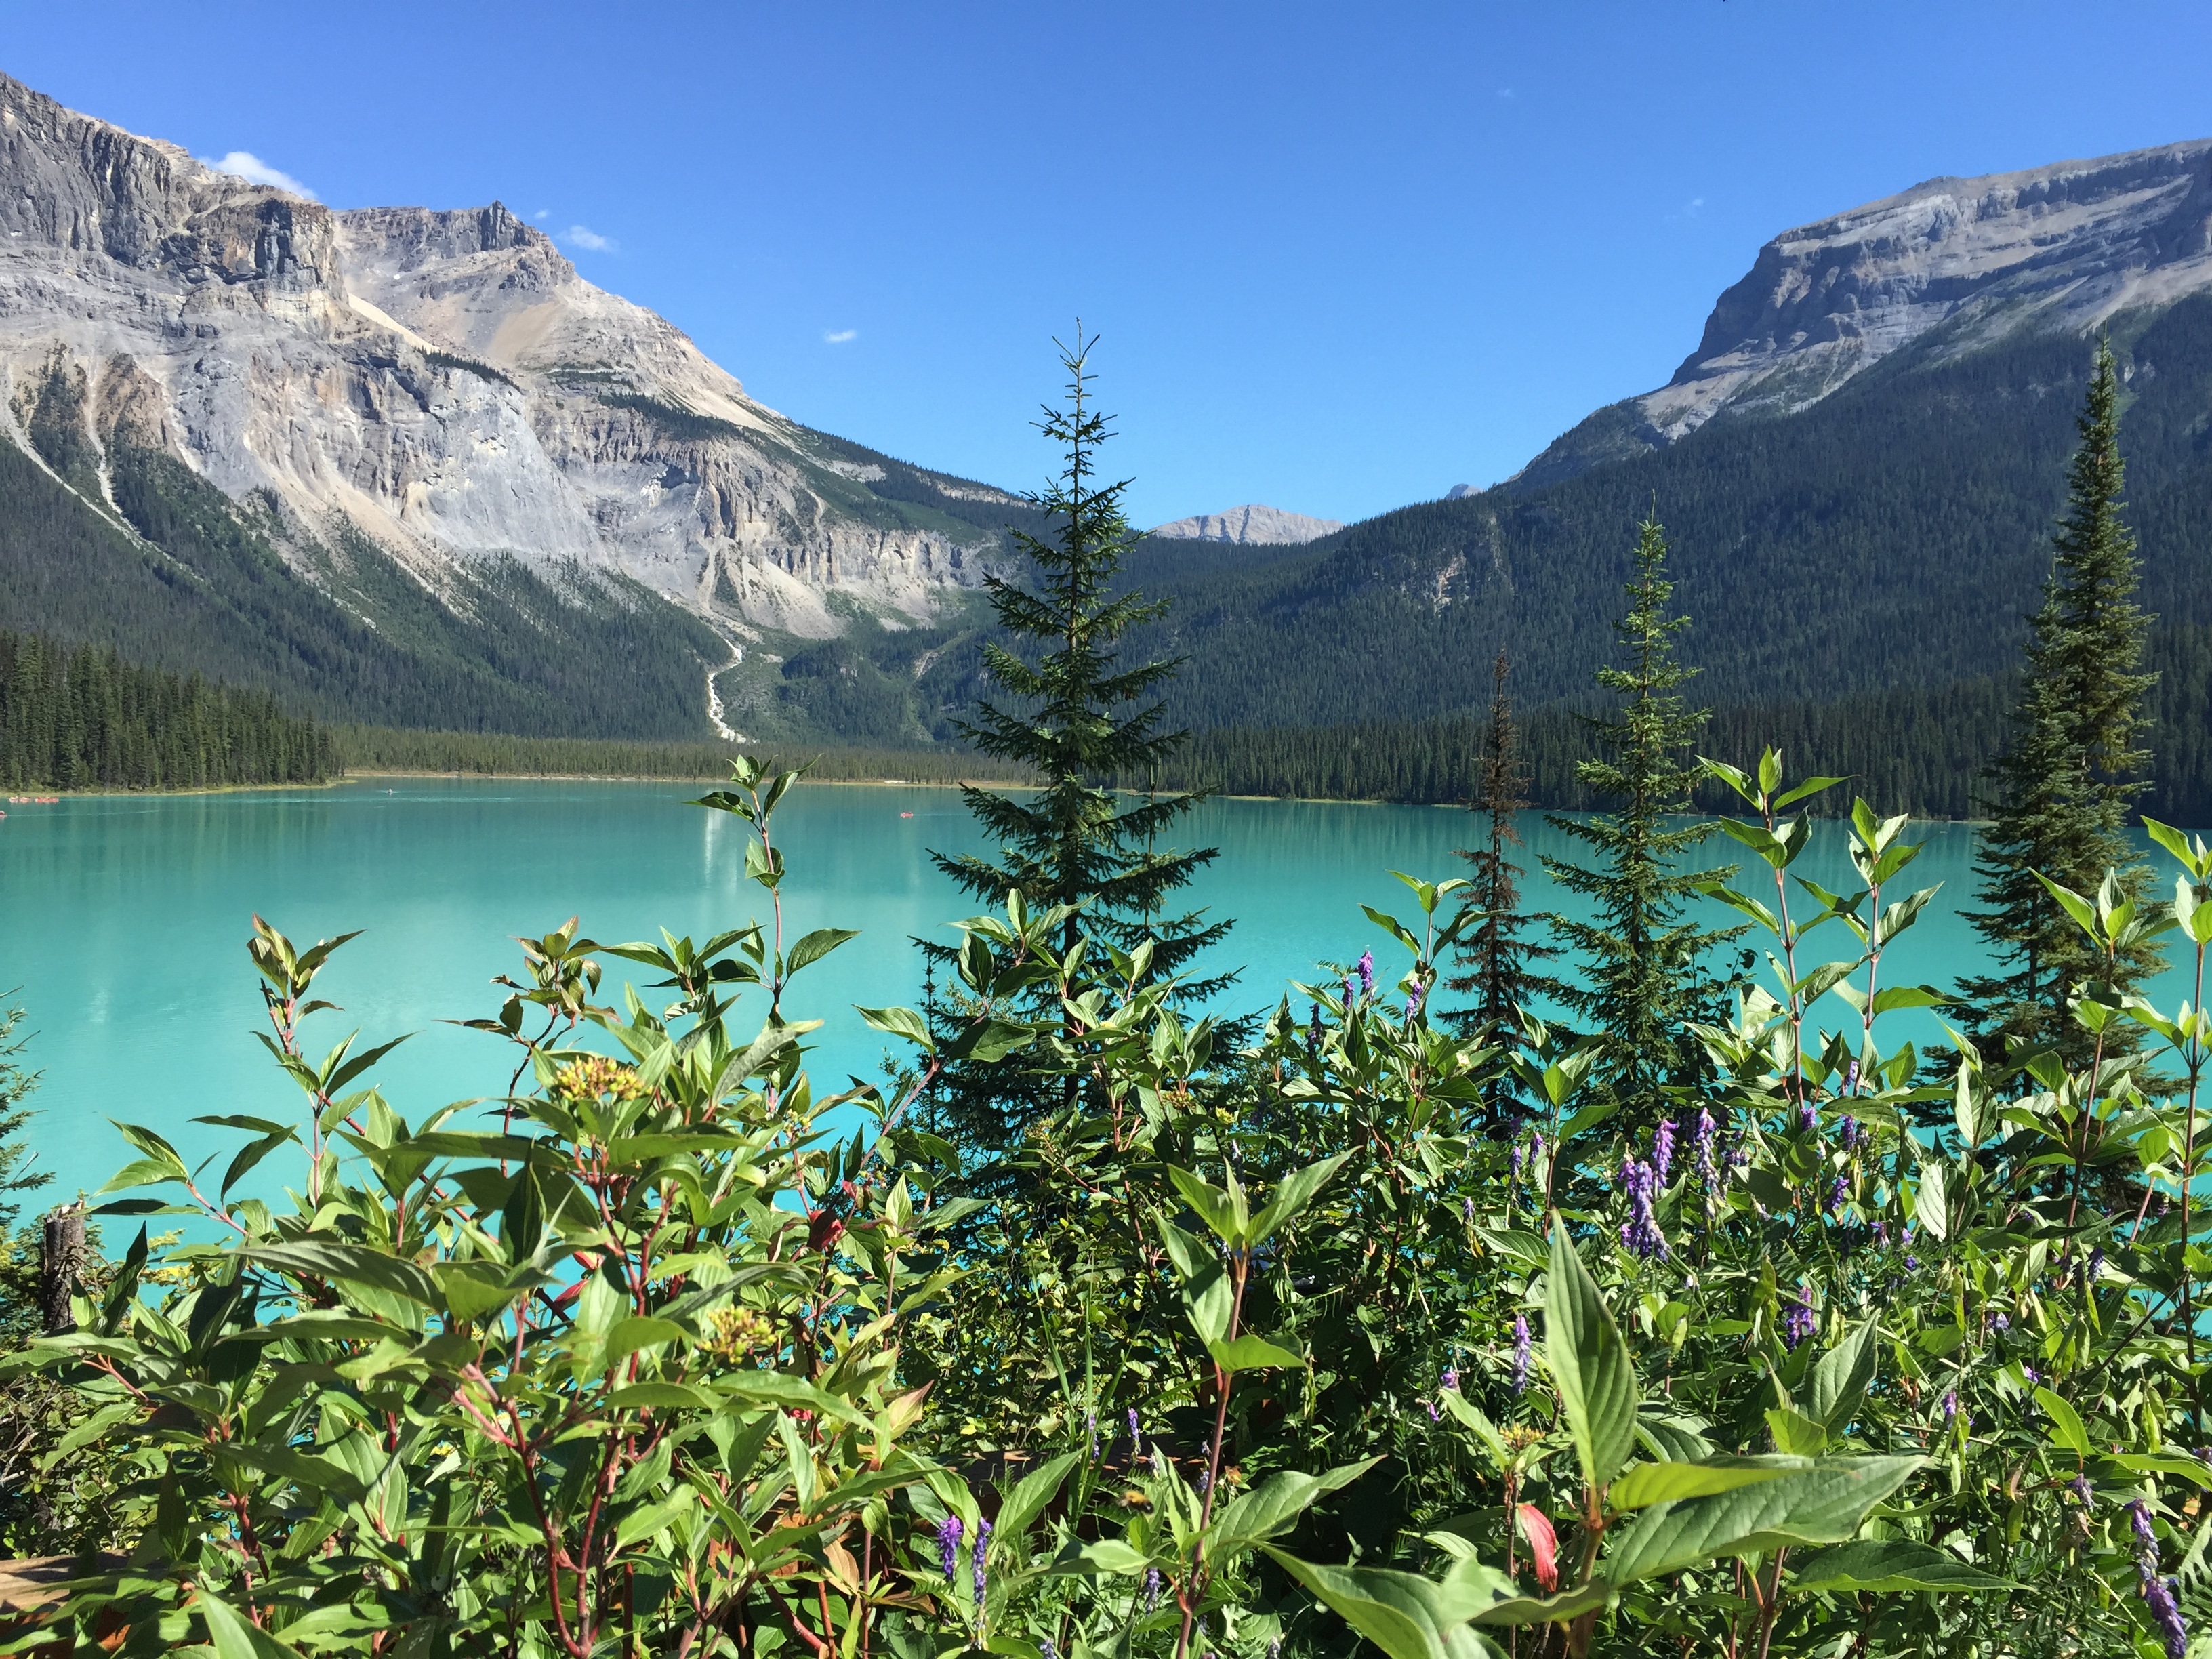
landscape, water, nature, wilderness, mountain, meadow, flower, lake, mountain range, travel, scenic, blue, national park, outdoors, turquoise, canada, vegetation, alberta, ecosystem, emerald, emerald lake, yoho, mountainous landforms